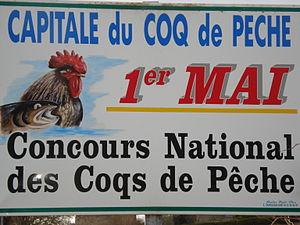
Bienvenue à Neuvic, dans l'entrée du village
Neuvic est une commune française située dans le département de la Corrèze en région Nouvelle-Aquitaine.
Le Coq de pêche est le nom donné à certaines races de coqs dont certaines plumes présentent des caractéristiques recherchées dans la fabrication des mouches artificielles servant de leurre pour la pêche à la mouche.